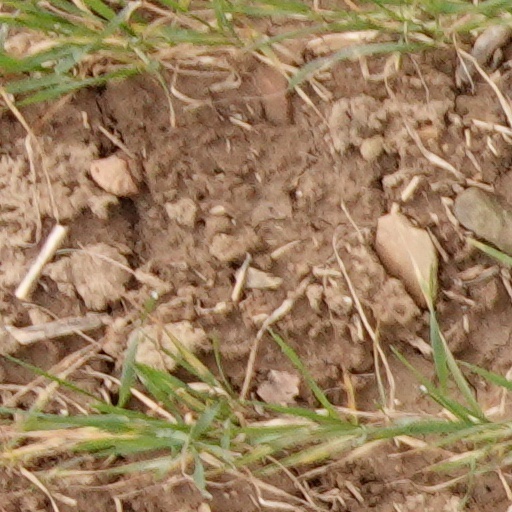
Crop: wheat